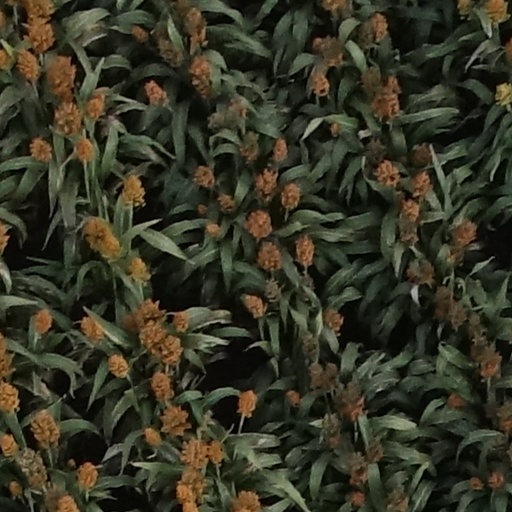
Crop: sorghum